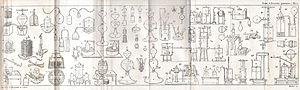
Le Roret des eaux gazeuses - planche I, Bibliothèque et musée de la Gourmandise, Hermalle-sous-Huy
L'eau gazeuse, également appelée eau acidulée, eau effervescente, eau pétillante, eau gazéifiée, ou encore soda club ou soda nature en Amérique du Nord, est une eau dans laquelle un ou plusieurs gaz se trouvent dissous par une action naturelle ou artificielle.